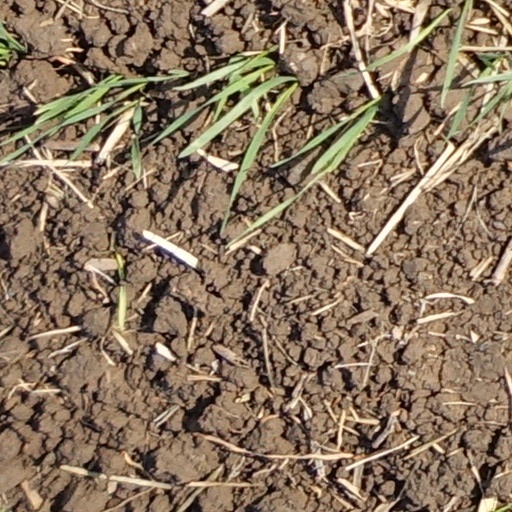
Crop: wheat